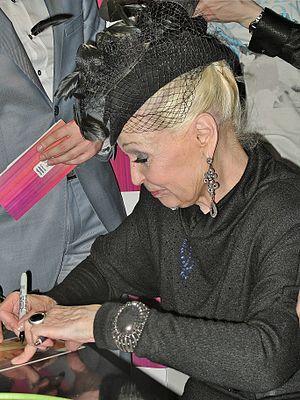
Svetlana Afanasievna Svetlitchnaïa, née le 15 mai 1940 à Léninakan, est une actrice russe.